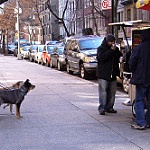
Scene: Outdoor